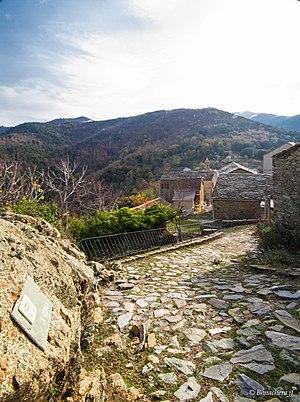
le village depuis l'oppidum di a cima.
Carticasi est une commune française située dans la circonscription départementale de la Haute-Corse et le territoire de la collectivité de Corse. Le village appartient à la piève de Vallerustie, en Castagniccia.